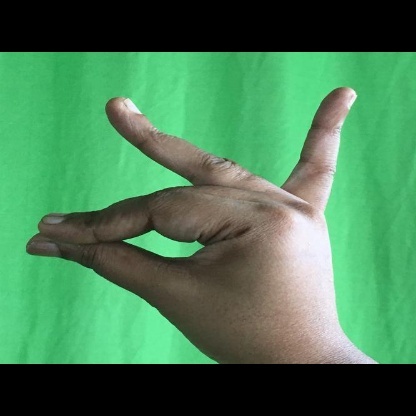
Mudra: Katakamukha